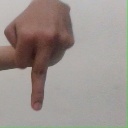
अक्षर: प